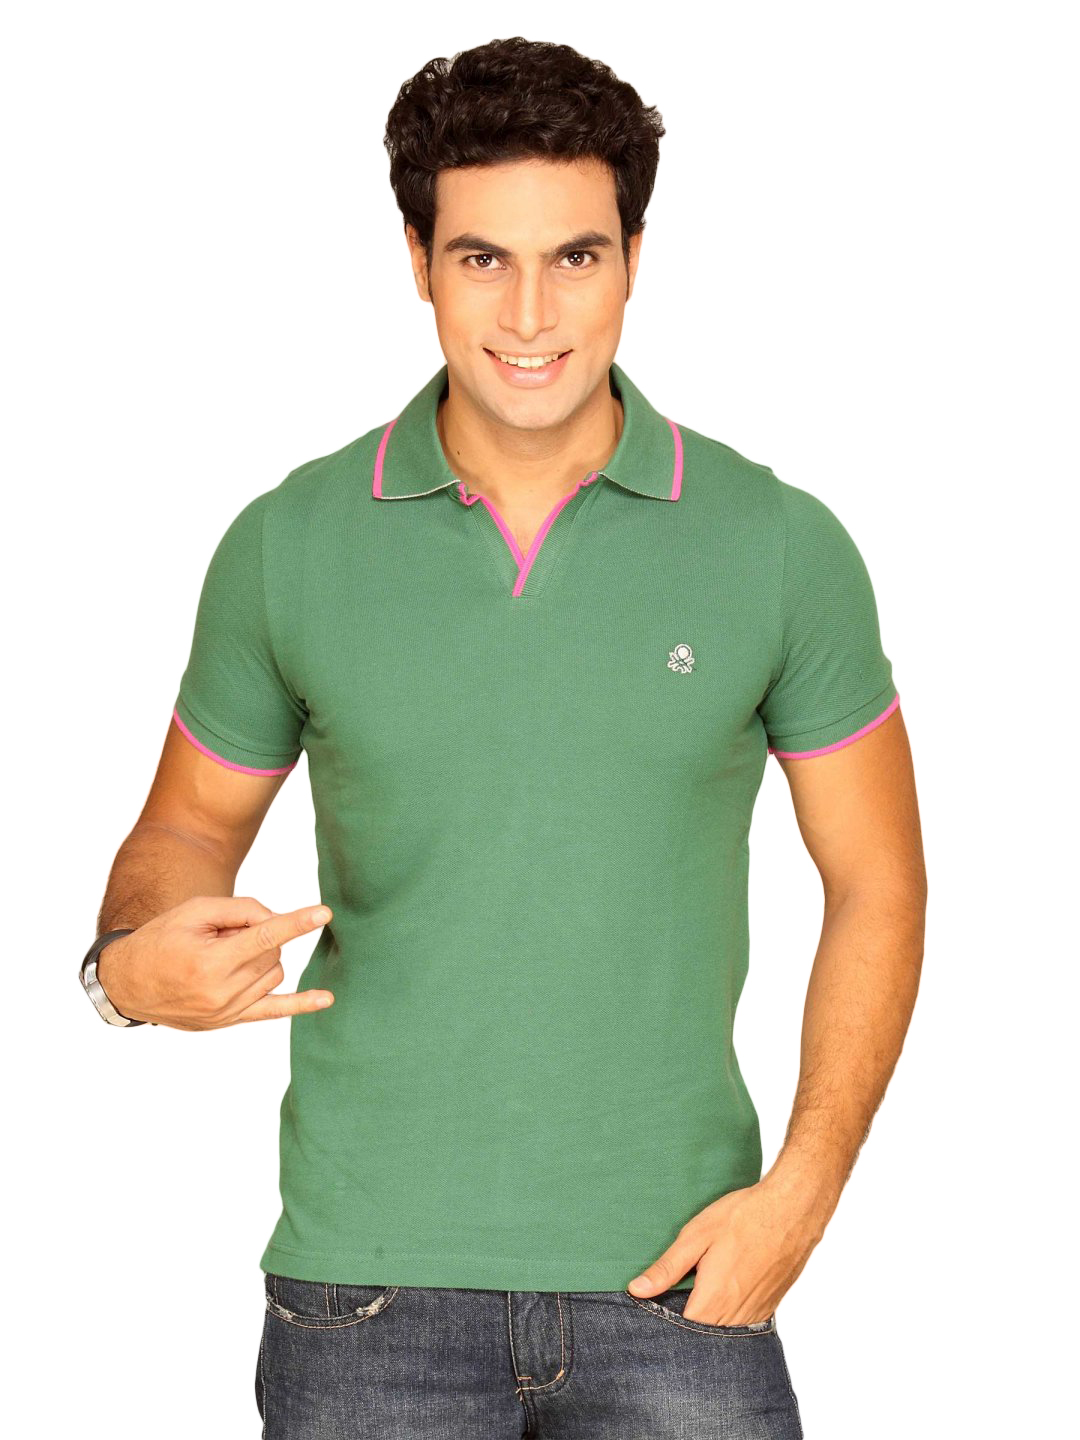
UCB Men's Johny Collar With Two Tone Green T-shirt
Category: Apparel / Topwear / Tshirts
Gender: Men
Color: Green
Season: Summer 2011
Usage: Casual